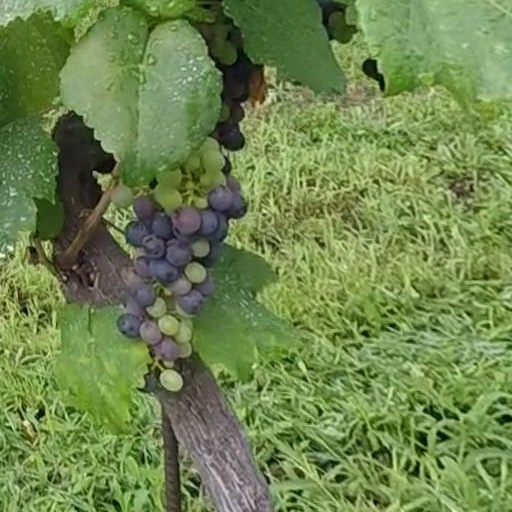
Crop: grape